History of immigration to Canada

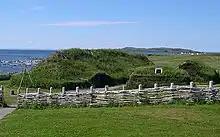
L'Anse aux Meadows on the island of Newfoundland, site of a Norsemen colony.

There are a number of reports of contact made before Columbus between the first peoples and those from other continents. The case of Viking contact is supported by the remains of a Viking settlement in L'Anse aux Meadows, Newfoundland. No archaeological traces of the settlement described by Icelandic Norseman Leifur Eiríksson as Vinland around the year 1000 have been found.